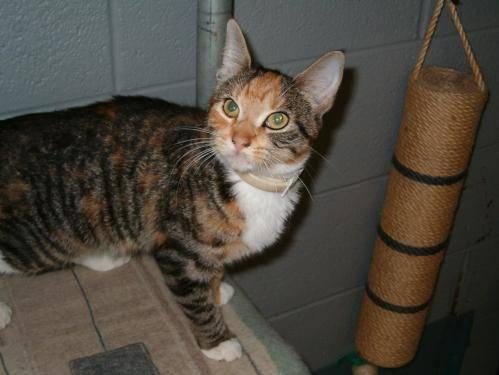
cat